Dimov Gate

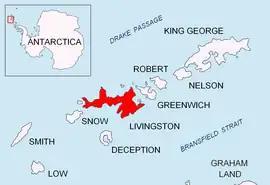
Location of Livingston Island in the South Shetland Islands.

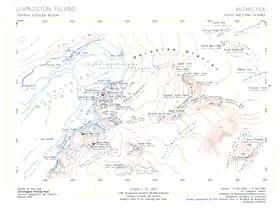
Topographic map of central-eastern Livingston Island featuring Dimov Gate.

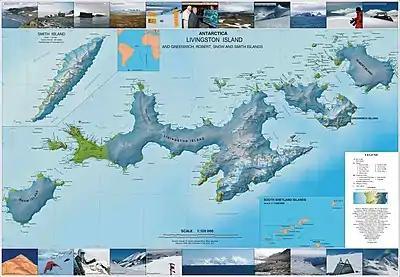
Topographic map of Livingston Island, Greenwich, Robert, Snow and Smith Islands.

Dimov Gate (Dimova Porta \'di-mo-va 'por-ta\) is a 300 m wide ice-covered pass in Antarctica, located in eastern Livingston Island in the South Shetland Islands, Antarctica and bounded by Rayna Knyaginya Peak in Bowles Ridge to the southeast and by Hemus Peak to the northwest. The pass separates the glacial catchments of Kaliakra Glacier, and the tributary glacier draining the area between Hemus Peak and Bowles West Peak and flowing west-southwestwards into Perunika Glacier. It affords overland access from Perunika Glacier to the northern slopes of Bowles Ridge and to upper Kaliakra Glacier.